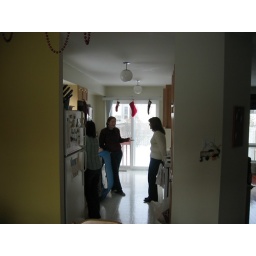
The girls chat in the kitchen New Year's Day